Postage stamps and postal history of Paraguay

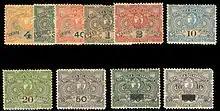
1892 Telegraph stamps of Paraguay with two (bottom right) surcharged for postal use in 1900

Paraguay operated an internal postal service from 1769 to 1811. Mail travelled from Buenos Aires via Santa Fe and Corrientes to Candelaria and Asuncion.